William H. Gilmore

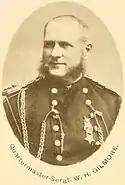
William H. Gilmore, Regimental Quartermaster Sergeant, 8th Vermont Infantry

In 1861 Gilmore joined Company D, 8th Vermont Volunteer Infantry Regiment. Enlisting as a private, he served until being mustered out in 1864, and rose in rank to become the regiment's supply sergeant. On several occasions he was commended for sustaining the regiment in battle by arranging for the timely acquisition and distribution of food, ammunition and equipment.